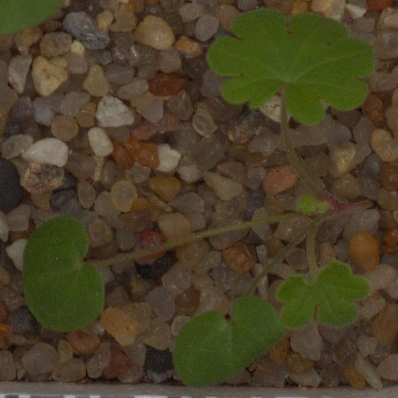
Label: smallflowered_cranesbill